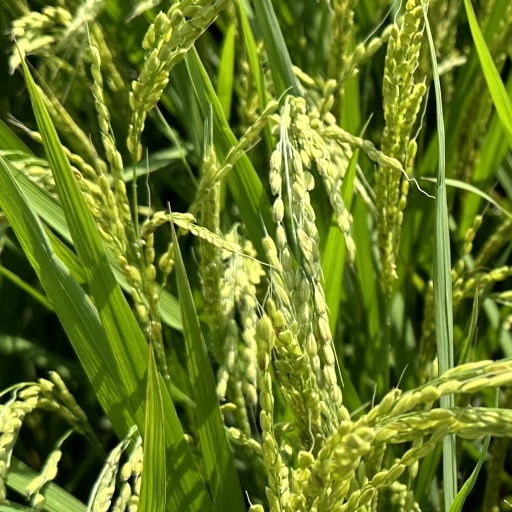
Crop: rice